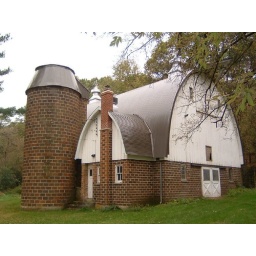
The barn outside the house I grew up in Marine on the St. Croix, MN.